Montreal

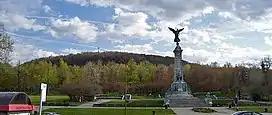
View of Mont-Royal's eastern slope from the George-Étienne Cartier Monument. The park is one of Montreal's largest open space reserves.

A few notable examples of the city's 20th-century architecture include Saint Joseph's Oratory, completed in 1967, Ernest Cormier's Art Deco Université de Montréal main building, the landmark Place Ville Marie office tower, and the controversial Olympic Stadium and surrounding structures. Pavilions designed for the 1967 International and Universal Exposition, popularly known as Expo 67, featured a wide range of architectural designs. Though most pavilions were temporary structures, several have become landmarks, including Buckminster Fuller's geodesic dome U.S. Pavilion, now the Montreal Biosphere, and Moshe Safdie's striking Habitat 67 apartment complex.